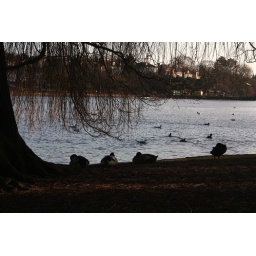
ducks under tree